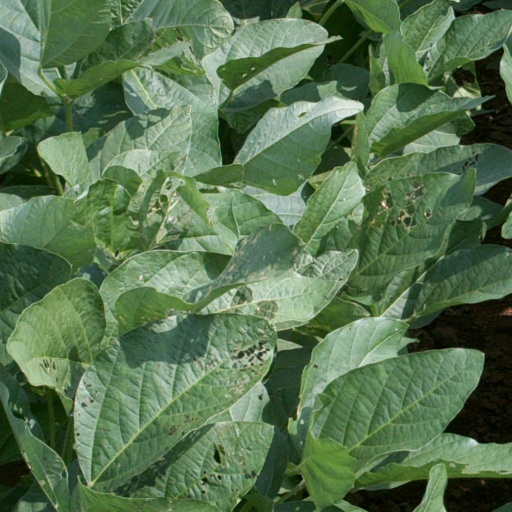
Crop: soybean